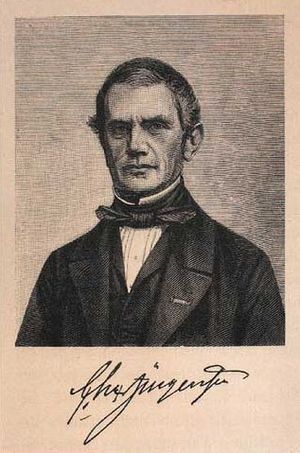
Christian Jürgensen (matematiker)
Christian Jürgensen var en dansk matematiker.